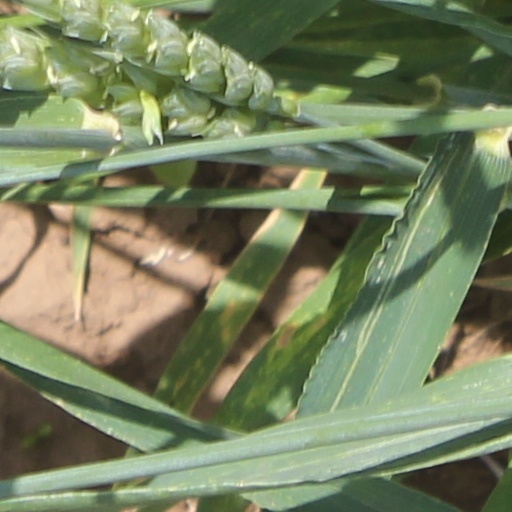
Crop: wheat